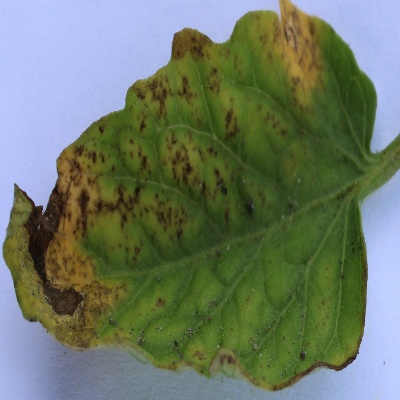
Crop: Tomato
Condition: leaf blight